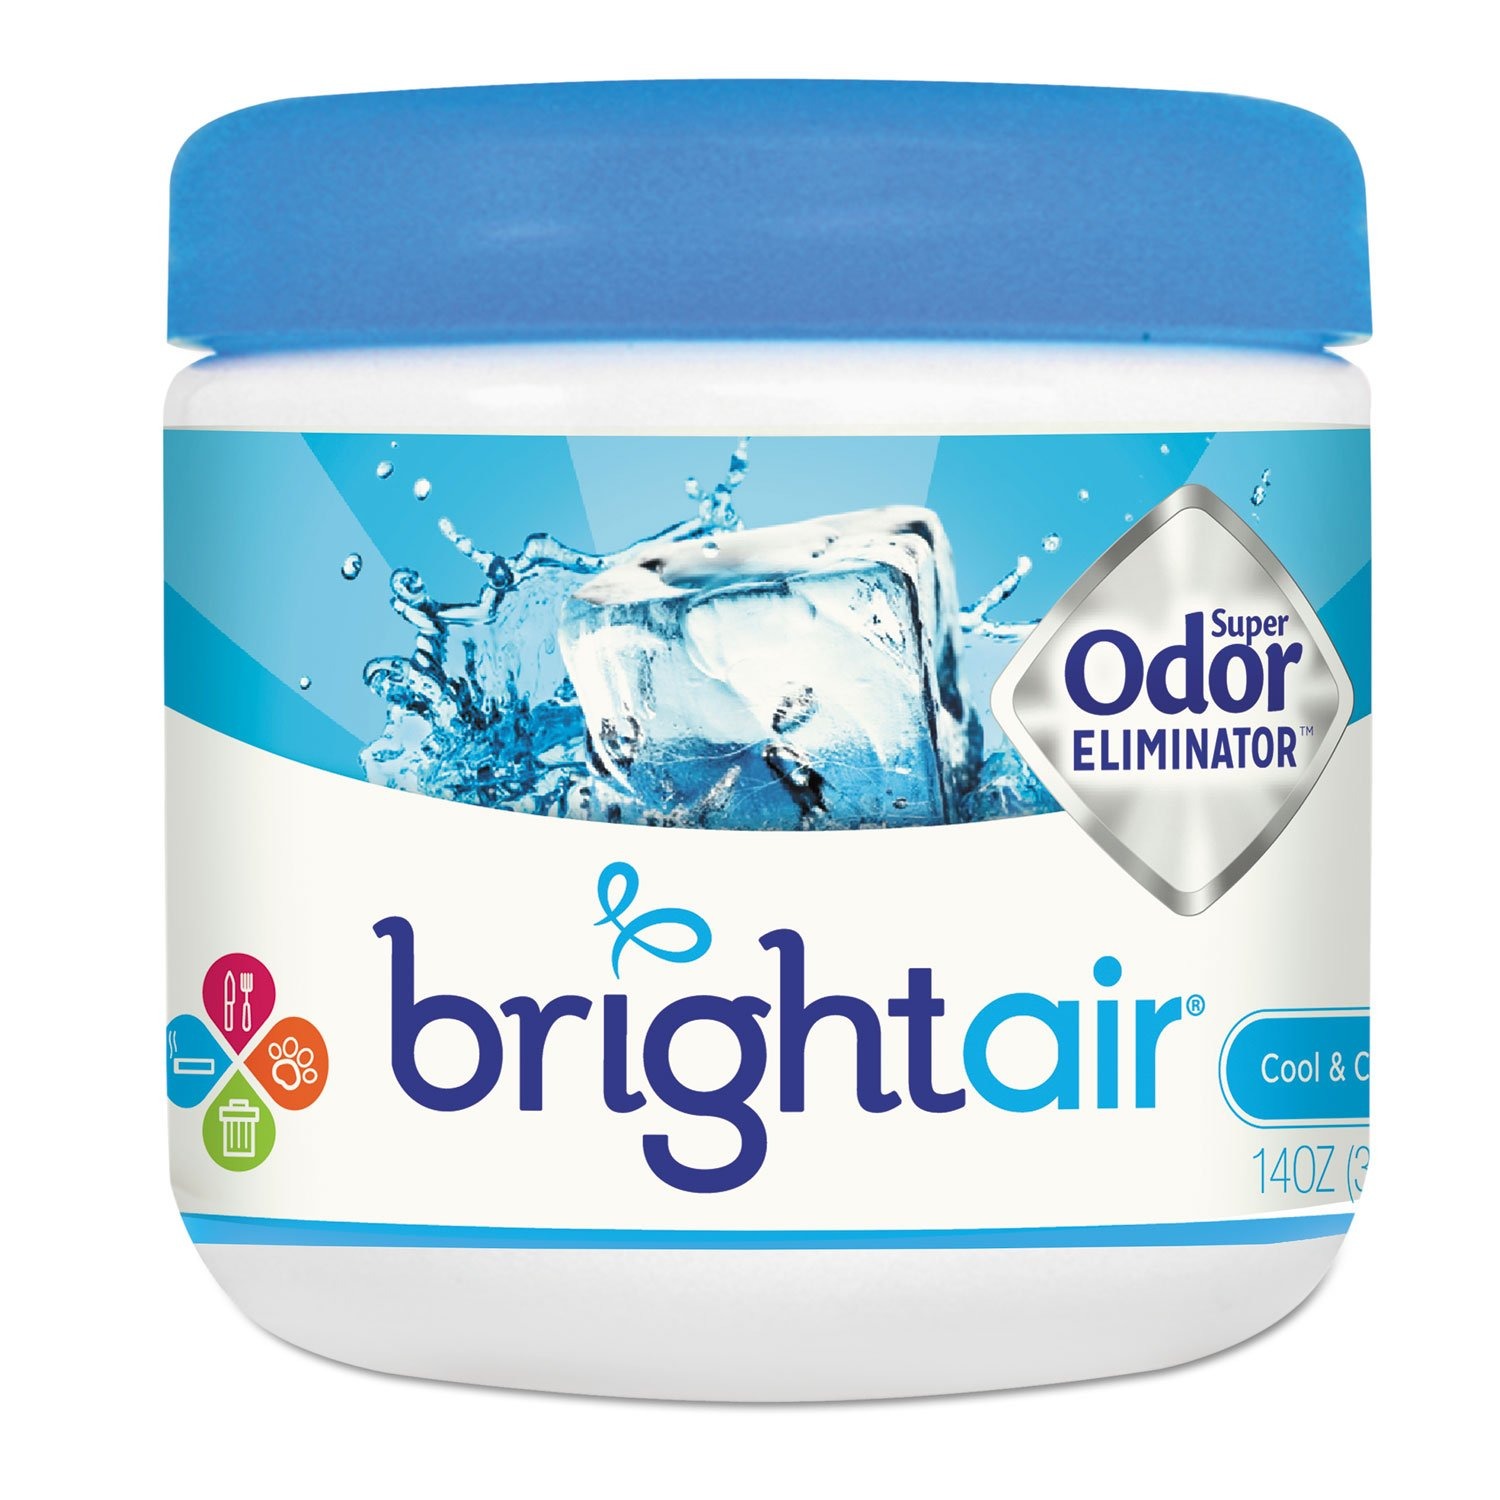
Item Name: Bright Air Solid Air Freshener and Odor Eliminator, Cool and Clean Scent, 14 Ounces
Bullet Point 1: 14 oz gel air freshener and odor eliminator knocks out unfriendly odors while awakening your senses with the fresh cool and clean scent of the outdoors
Bullet Point 2: Freshens 24/7 for up to 60 days, just remove the liner, replace the lid and enjoy freshness. For best results, place near fan or air vent
Bullet Point 3: Ideal to whisk away food odors, pet odors, smoke odors, trash odors and more. Use in kitchens, restrooms, offices, conference rooms and laundry rooms
Bullet Point 4: Our plant based gel uses nature-inspired fragrances with essential oils, no phthalates, triclosan or BHT
Bullet Point 5: Proudly made in the USA. Recyclable and BPA free plastic container is also reusable
Value: 1.0
Unit: Count

Price: 10.25